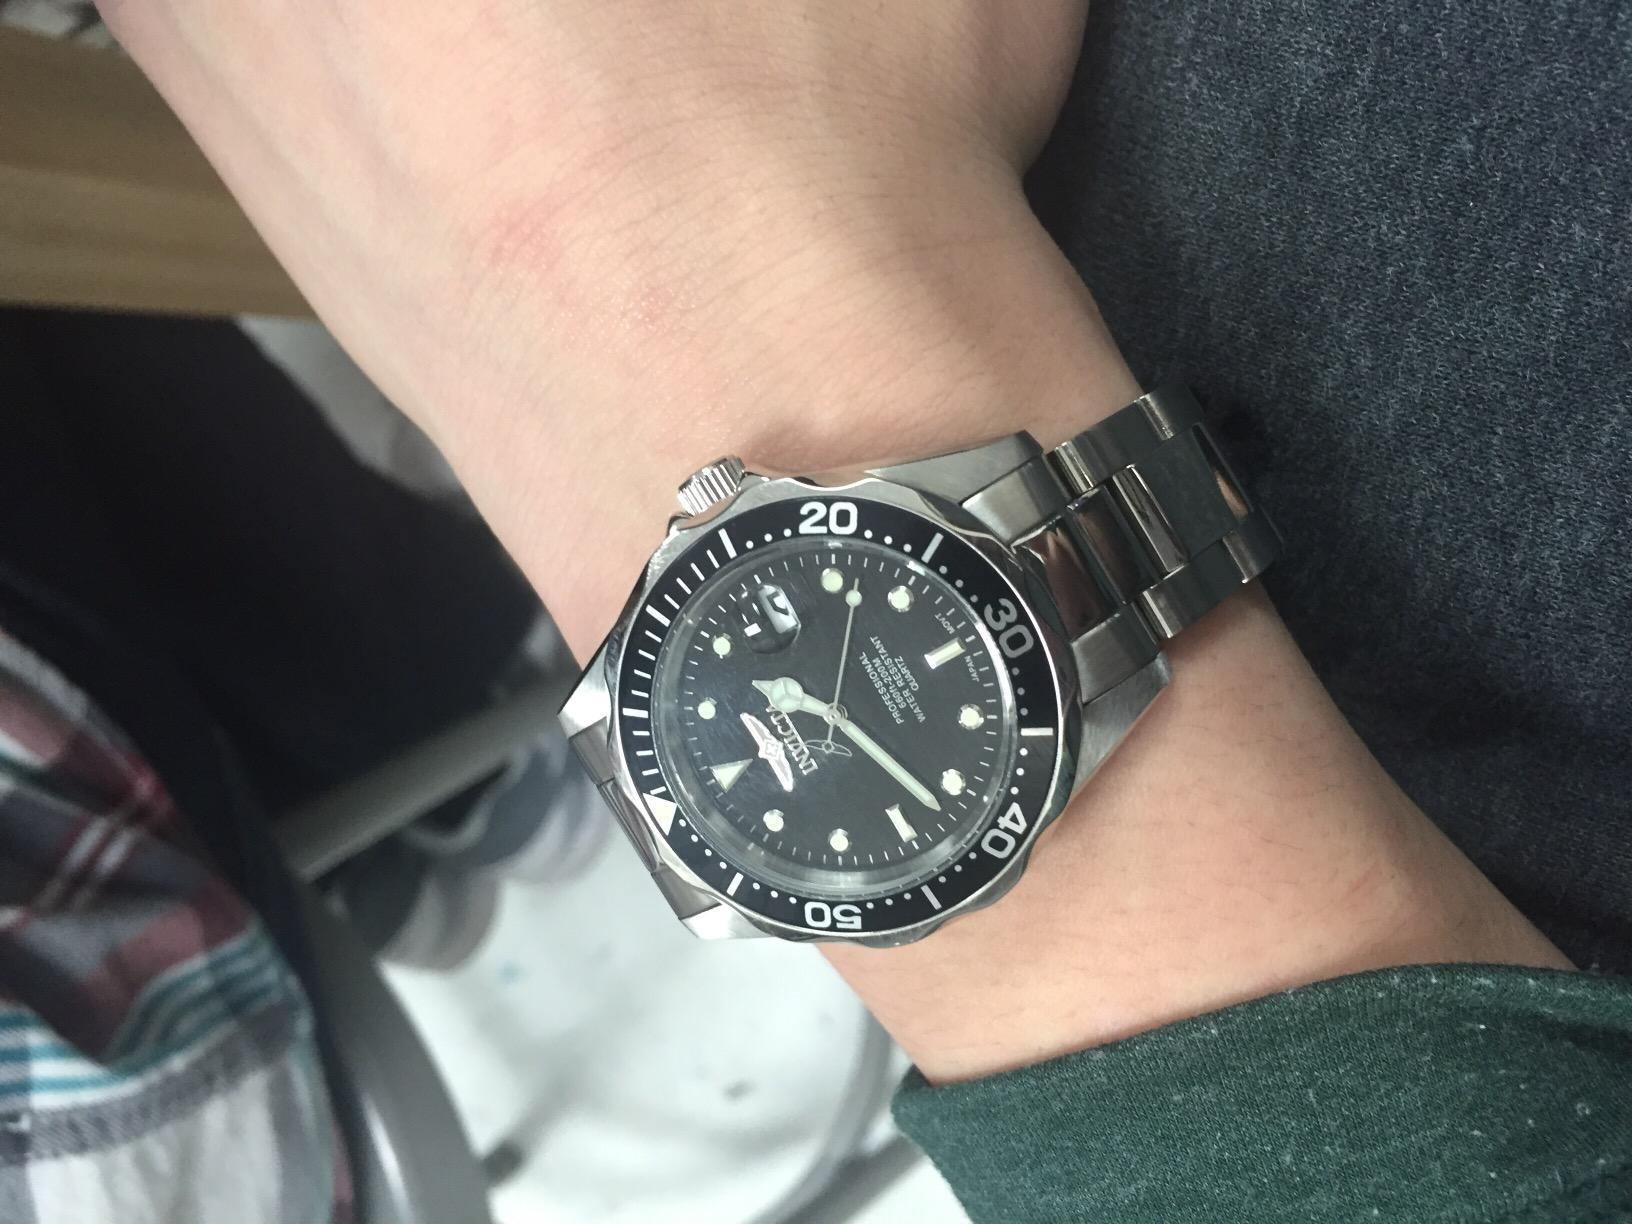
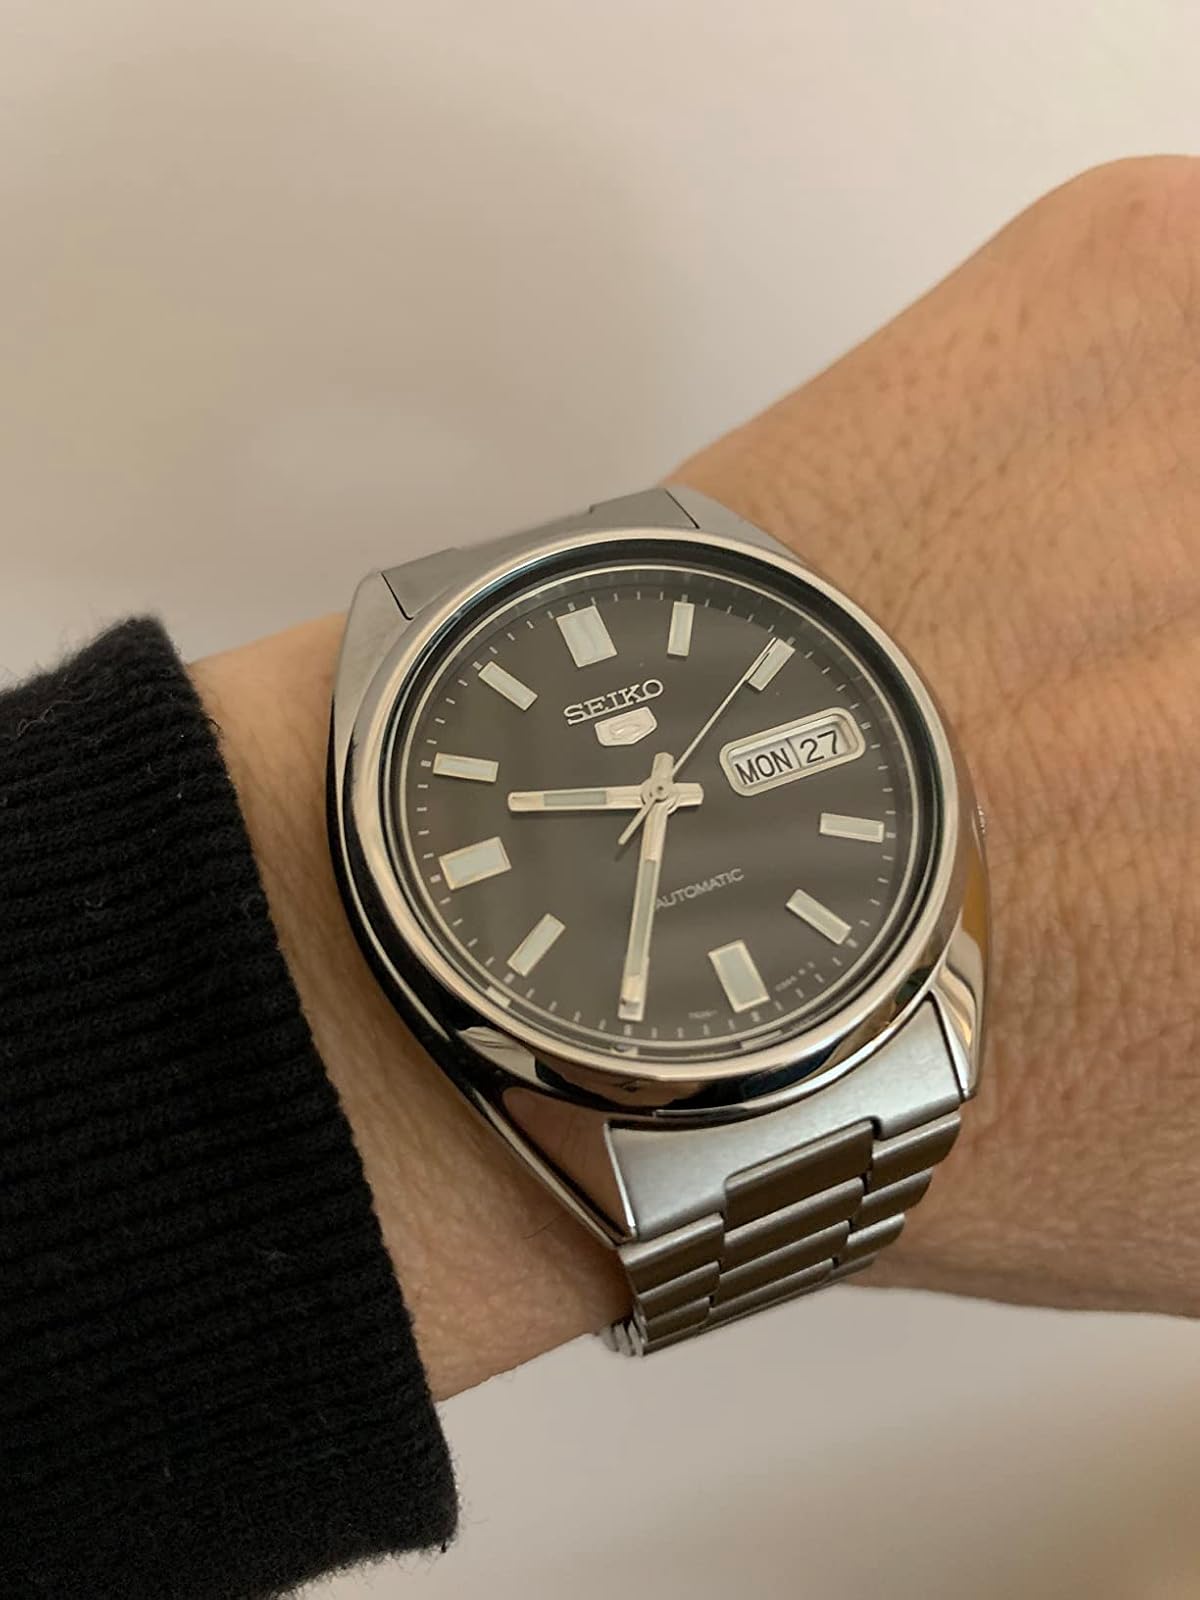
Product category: accessories_watch
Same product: no